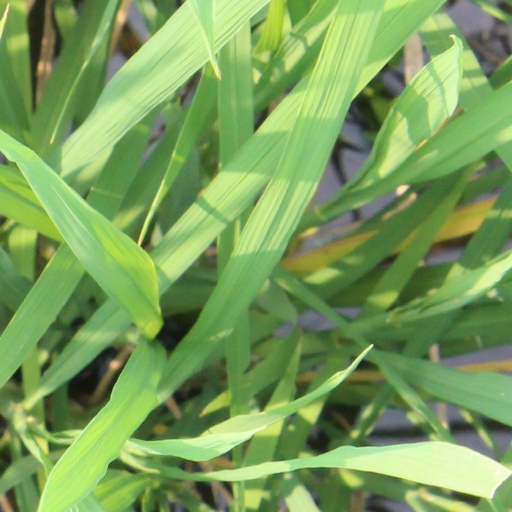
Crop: rice